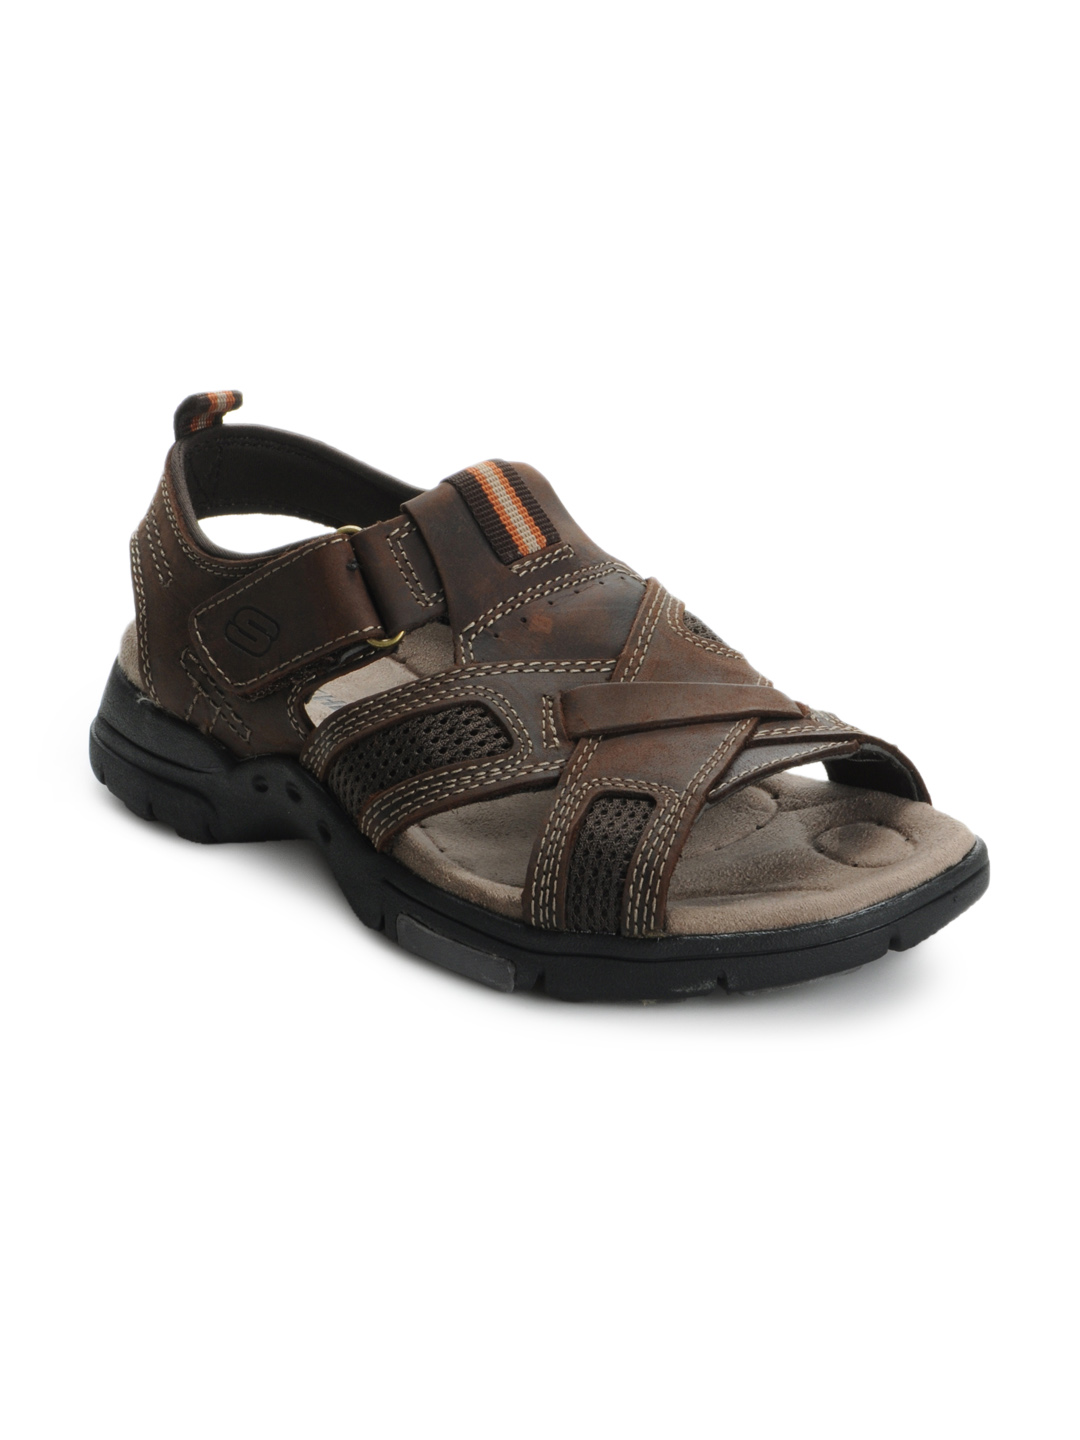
Skechers Men Brown Sandals
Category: Footwear / Sandal / Sandals
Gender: Men
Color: Brown
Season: Fall 2013
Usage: Casual